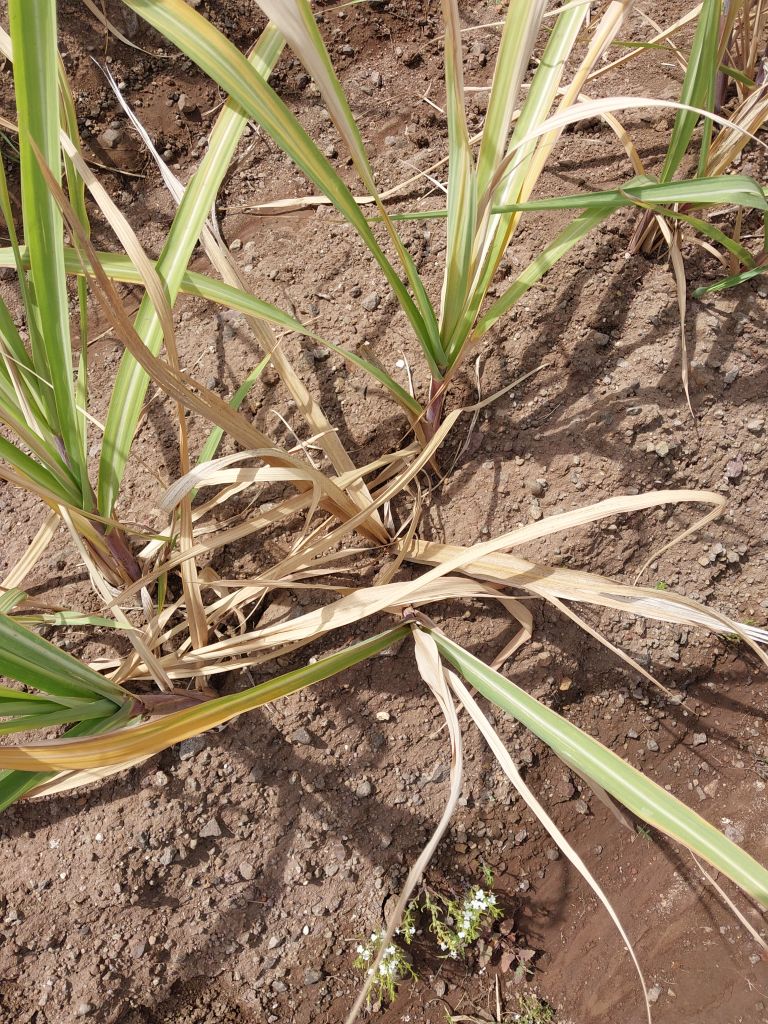
Label: Smut